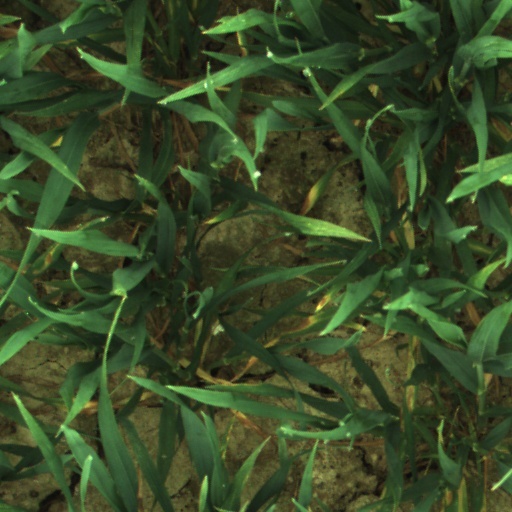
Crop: wheat